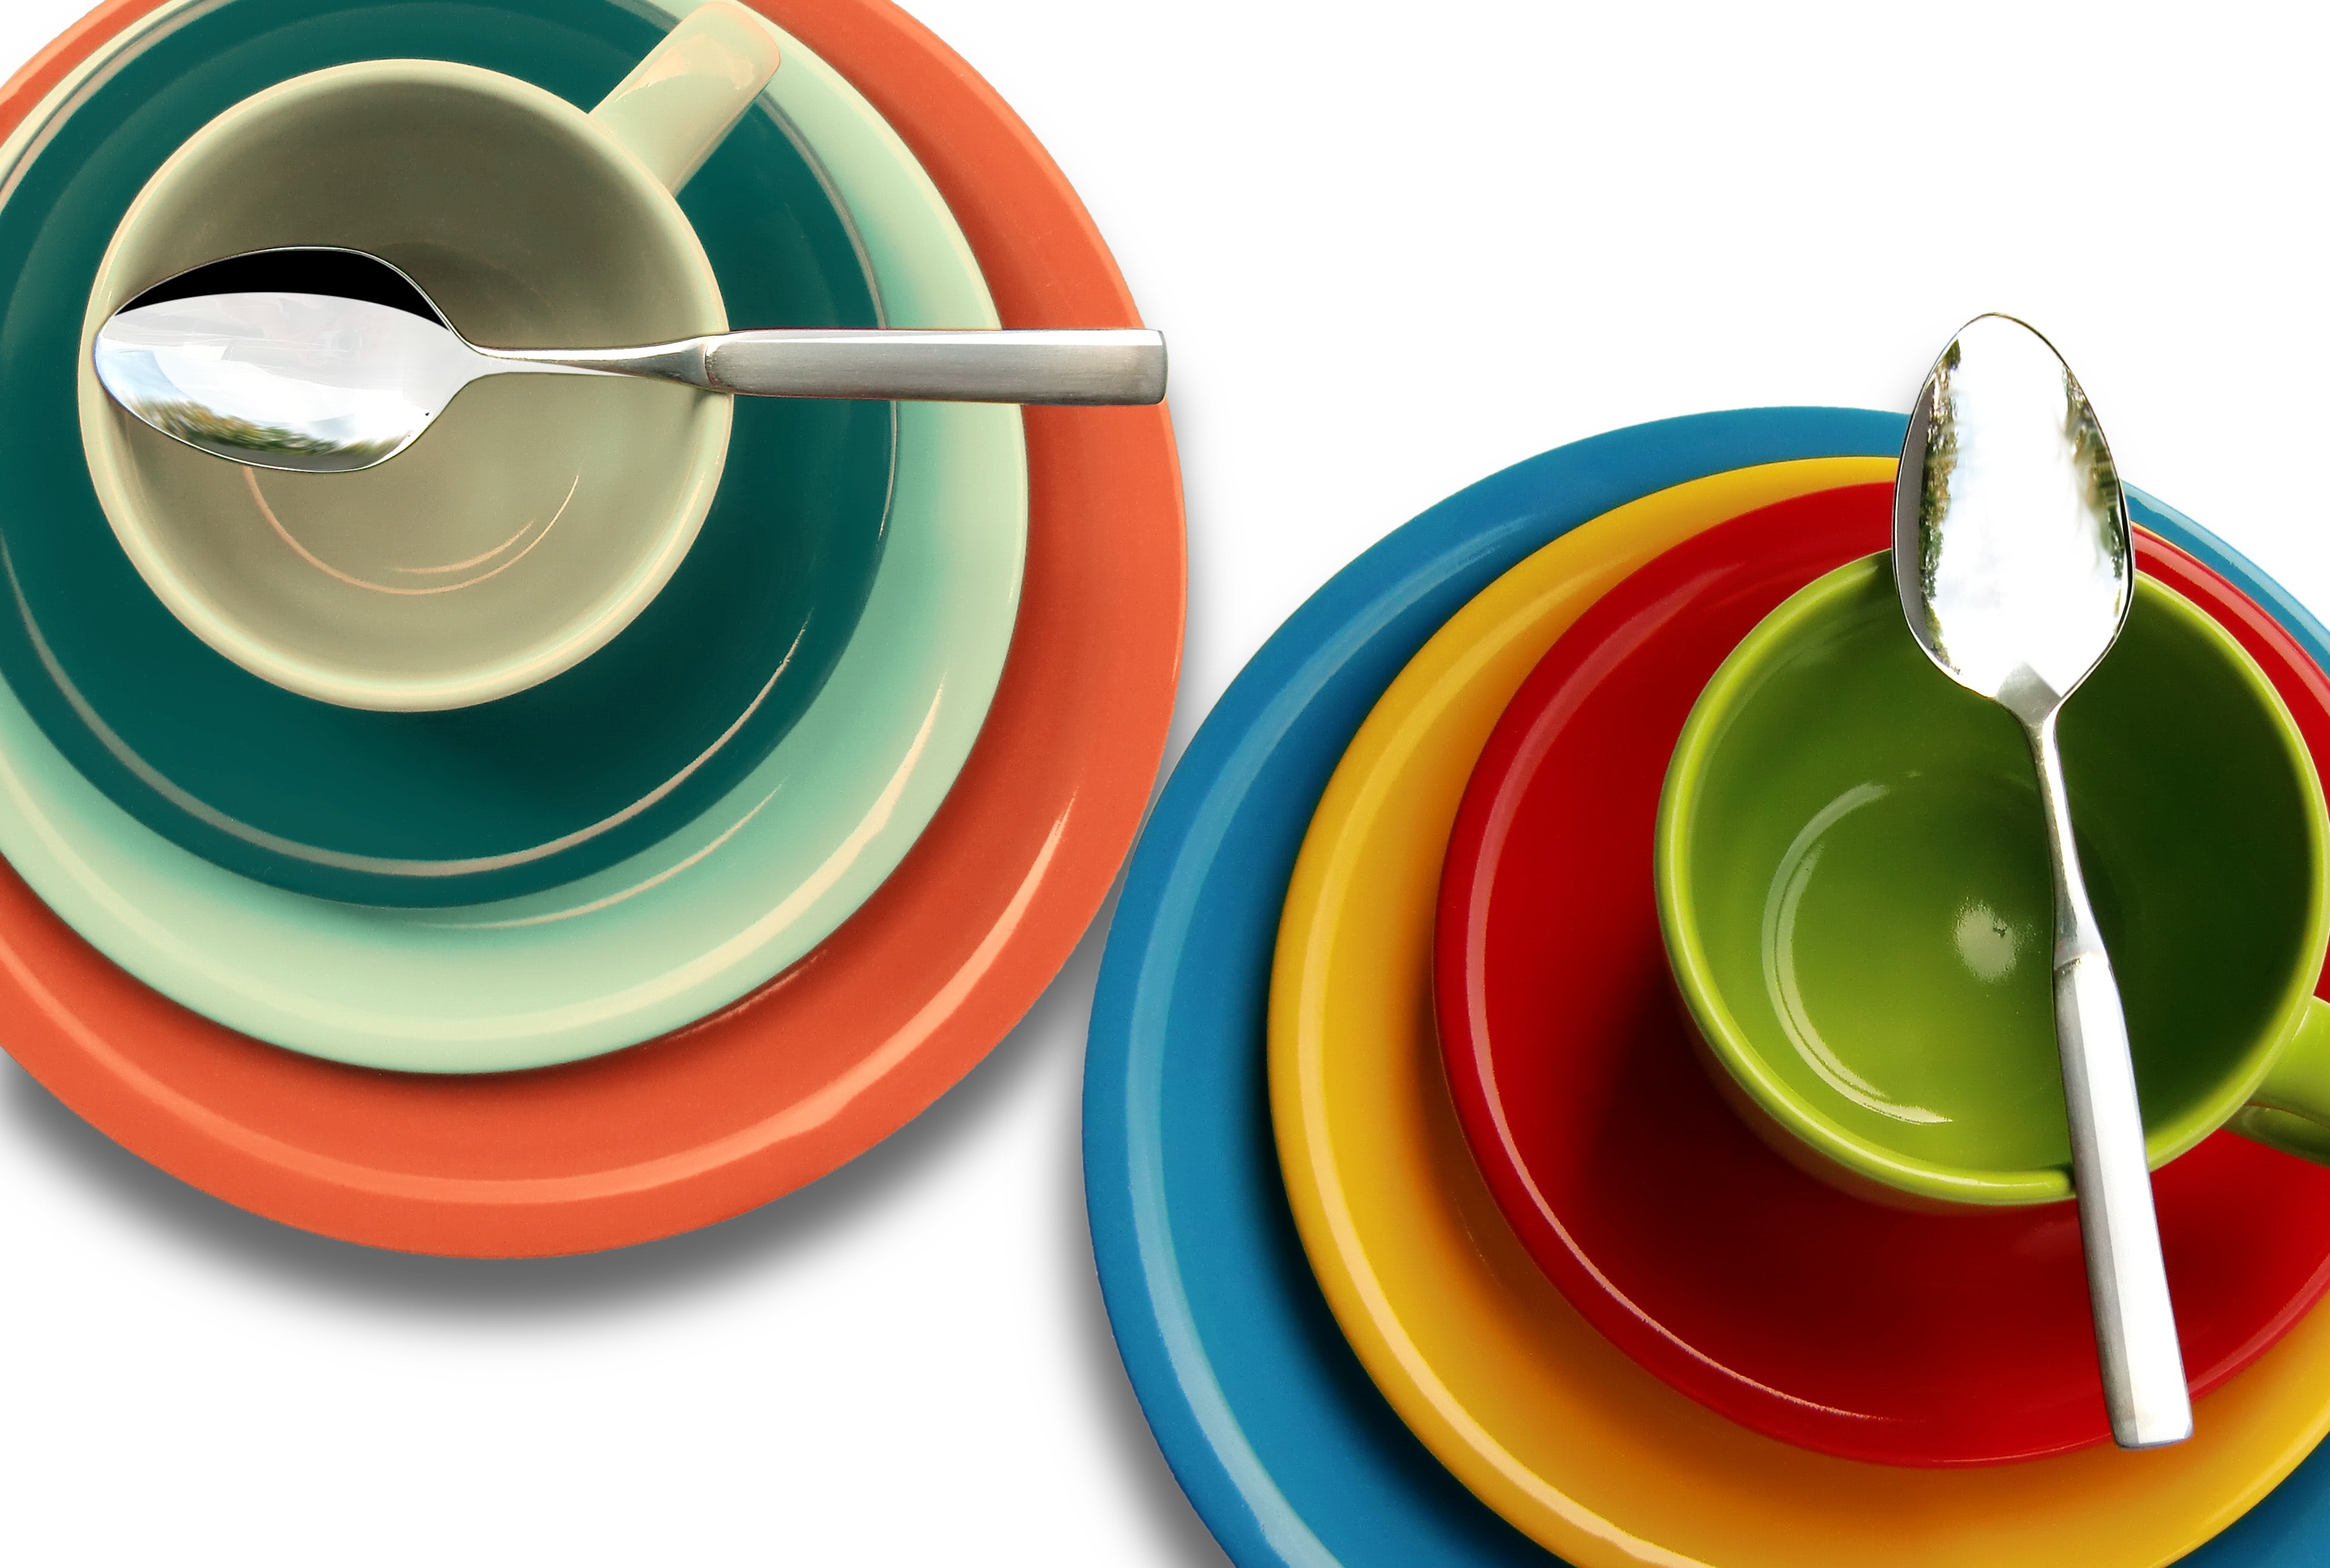
dinnerware set, green, circle, plate, saucer, tableware, serveware, dishware, coffee cup, cup